Arjun (1985 film)

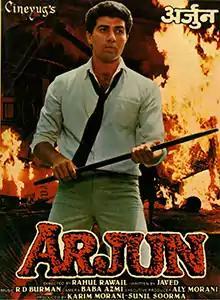
Original Promotional Poster

Arjun is a 1985 Indian Hindi-language action film directed by Rahul Rawail and starring Sunny Deol and Dimple Kapadia. The plot of the film revolves around a group of radical young men who take matters into their hands to fight against corruption.